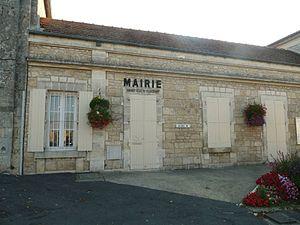
mairie de Vindelle (16), France
Vindelle est une commune du Sud-Ouest de la France, située dans le département de la Charente.